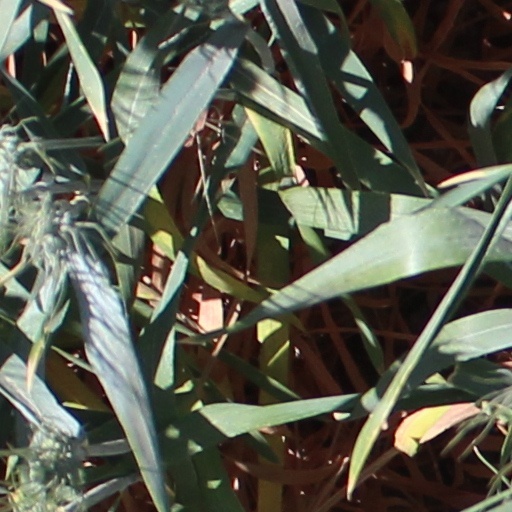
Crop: wheat